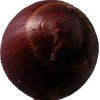
Label: red_onion